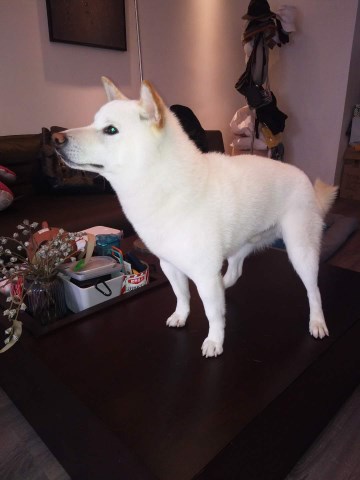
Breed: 1043-n000001-Shiba_Dog